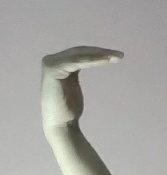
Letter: haa